Hausen, Greding

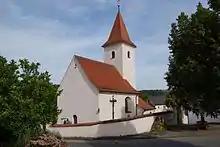
Church St. Peter und Paul

The catholic local church with the Patrozinium "St. Peter and Paul "is a branch of the parish Greding, deanery Roth-Schwabach, diocese Eichstätt. 152 Catholics live in the village.